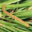
Label: caterpillar